S3 Asia MBA

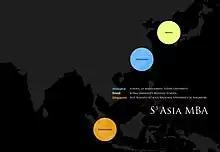
Map of cities and schools in S³ Asia MBA

Upon the successful completion of the program, students are awarded two MBA degrees: a degree from a student's "home university" and a degree from a second university of choice. Candidates are awarded S³ Asia MBA program certificate signed by the three deans from FDSM, KUBS and NUS Business School.